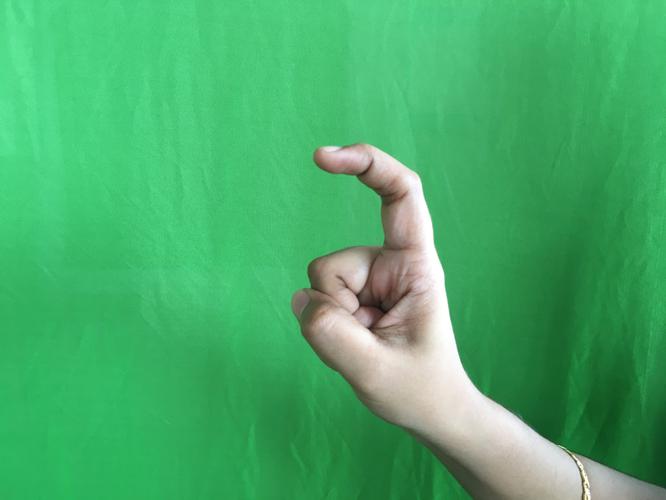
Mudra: Tamarachudam
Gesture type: single_hand